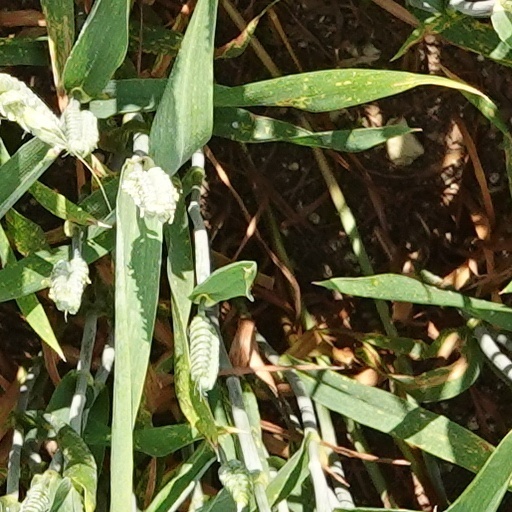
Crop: wheat